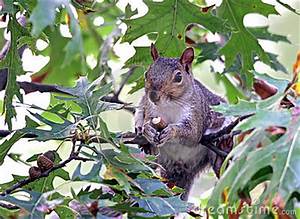
Label: squirrel